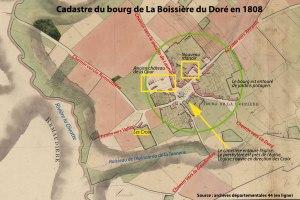
La Boissière-du-Doré est une commune de l'Ouest de la France, située dans le département de la Loire-Atlantique en région Pays de la Loire.